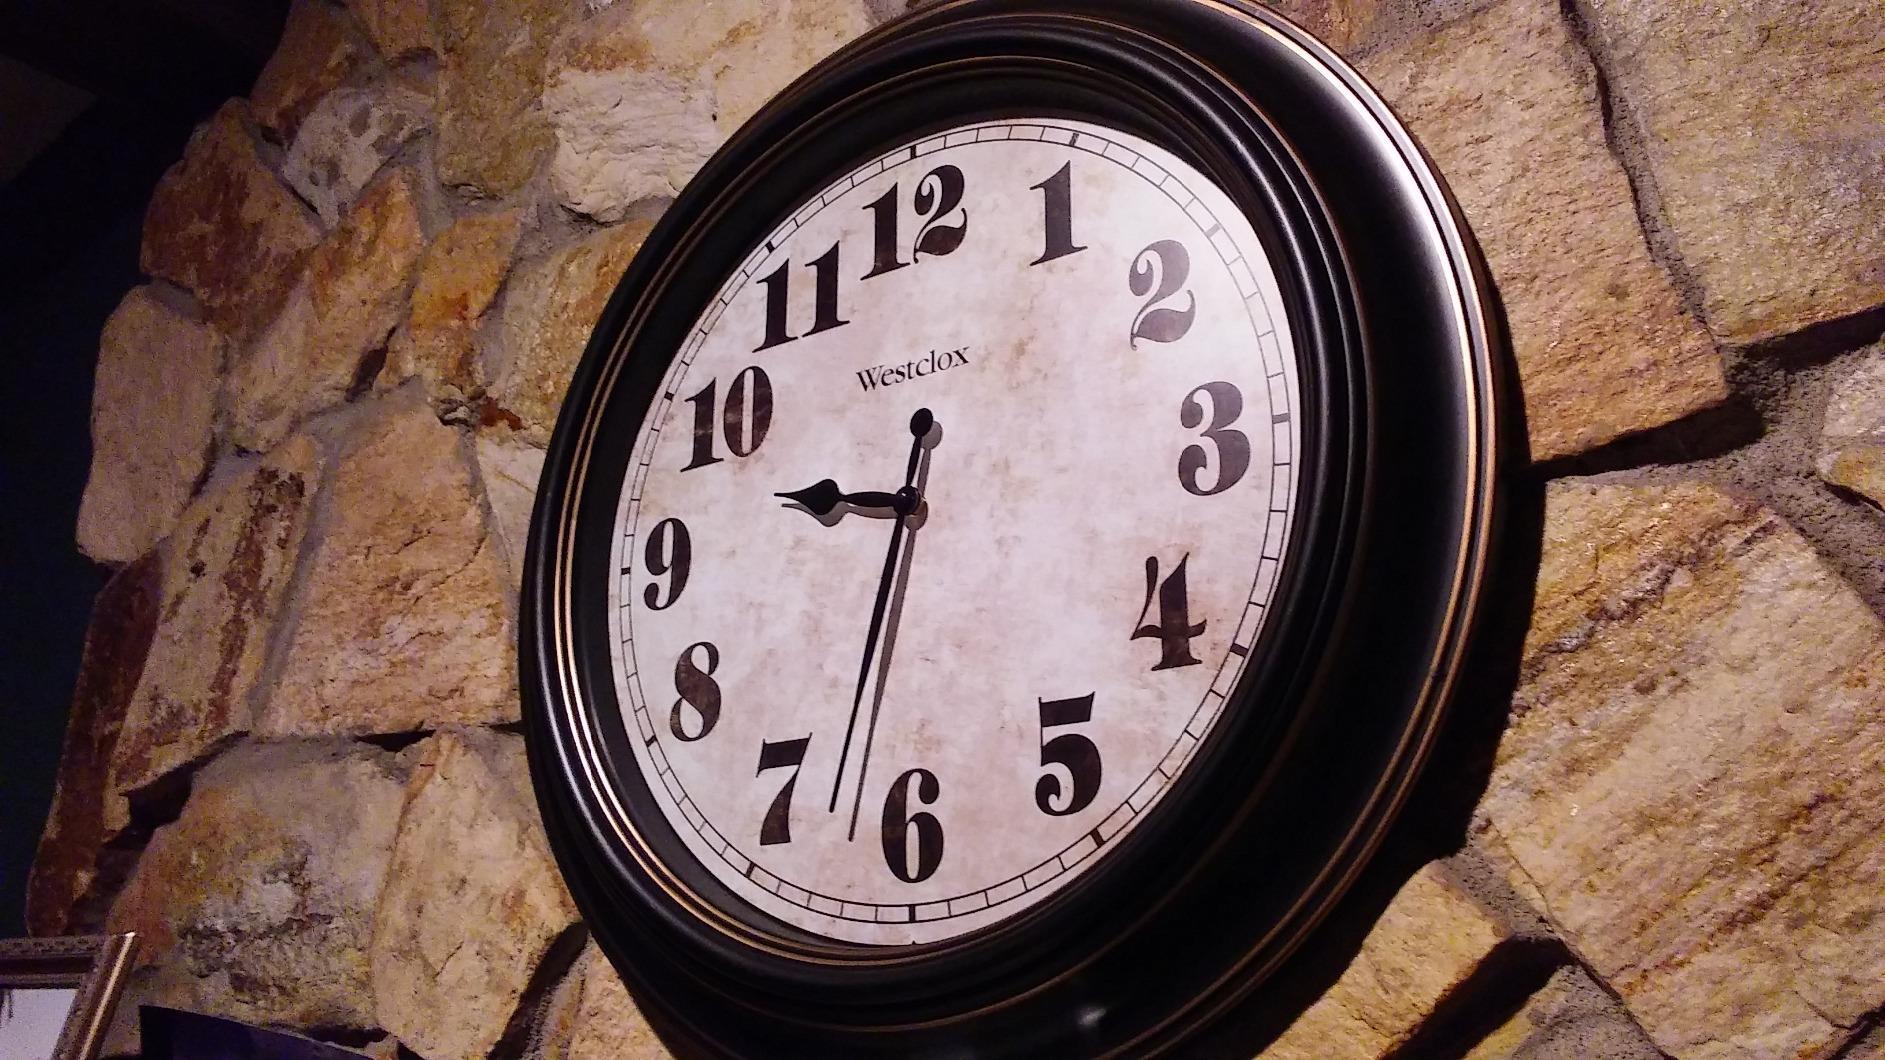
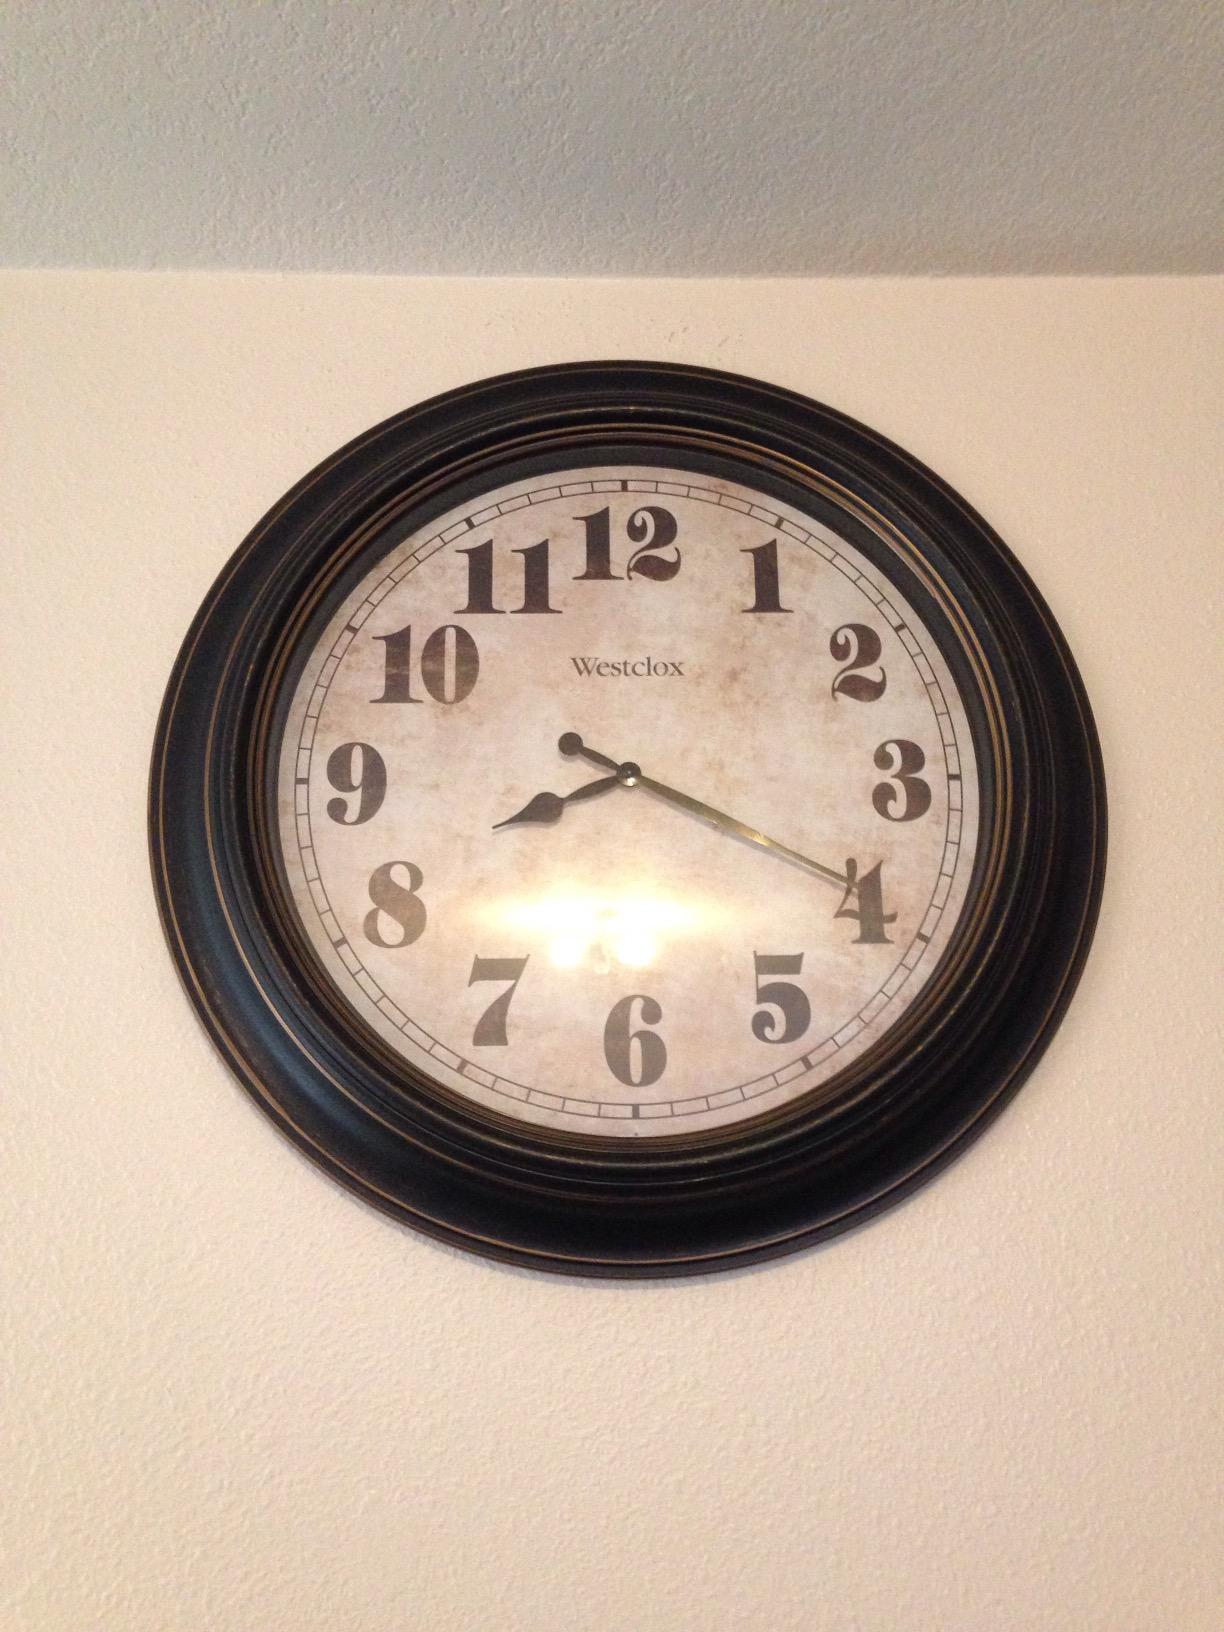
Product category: clock
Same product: yes